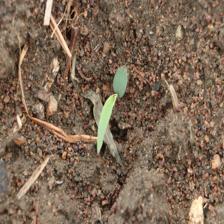
Label: Sorghum